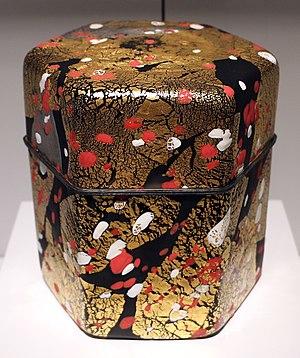
Kyōhei Fujita est un artiste sur verre japonais, surtout connu pour ses boîtes en verre avec des décorations de surface complexes, et son travail a été inclus dans l'exposition One of a Kind: The Studio Craft Movement au Metropolitan Museum of Art de New York City, du 22 décembre 2006 au 3 septembre 2007.